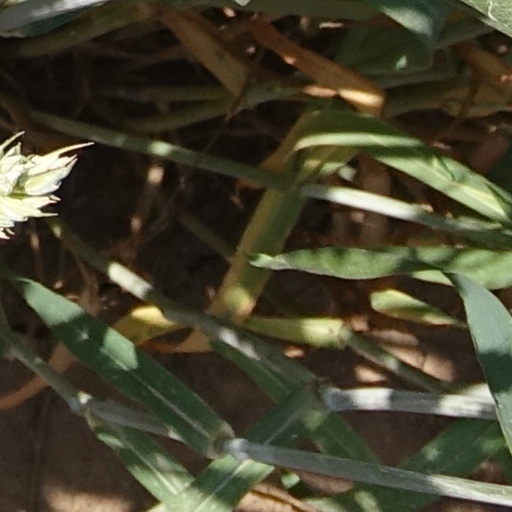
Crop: wheat